Roman temple of Vic

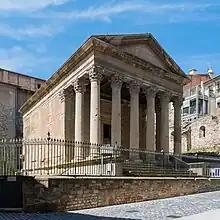
View of the Roman temple of Vic, Spain

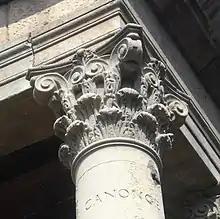
Corinthian capital.

The Roman temple of Vic is an ancient Roman temple located in the uptown area of Vic (Street Pare Xifrer), in the heart of Osona, Catalonia (Spain).